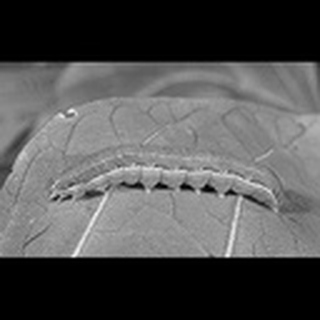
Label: cotton_army_worm